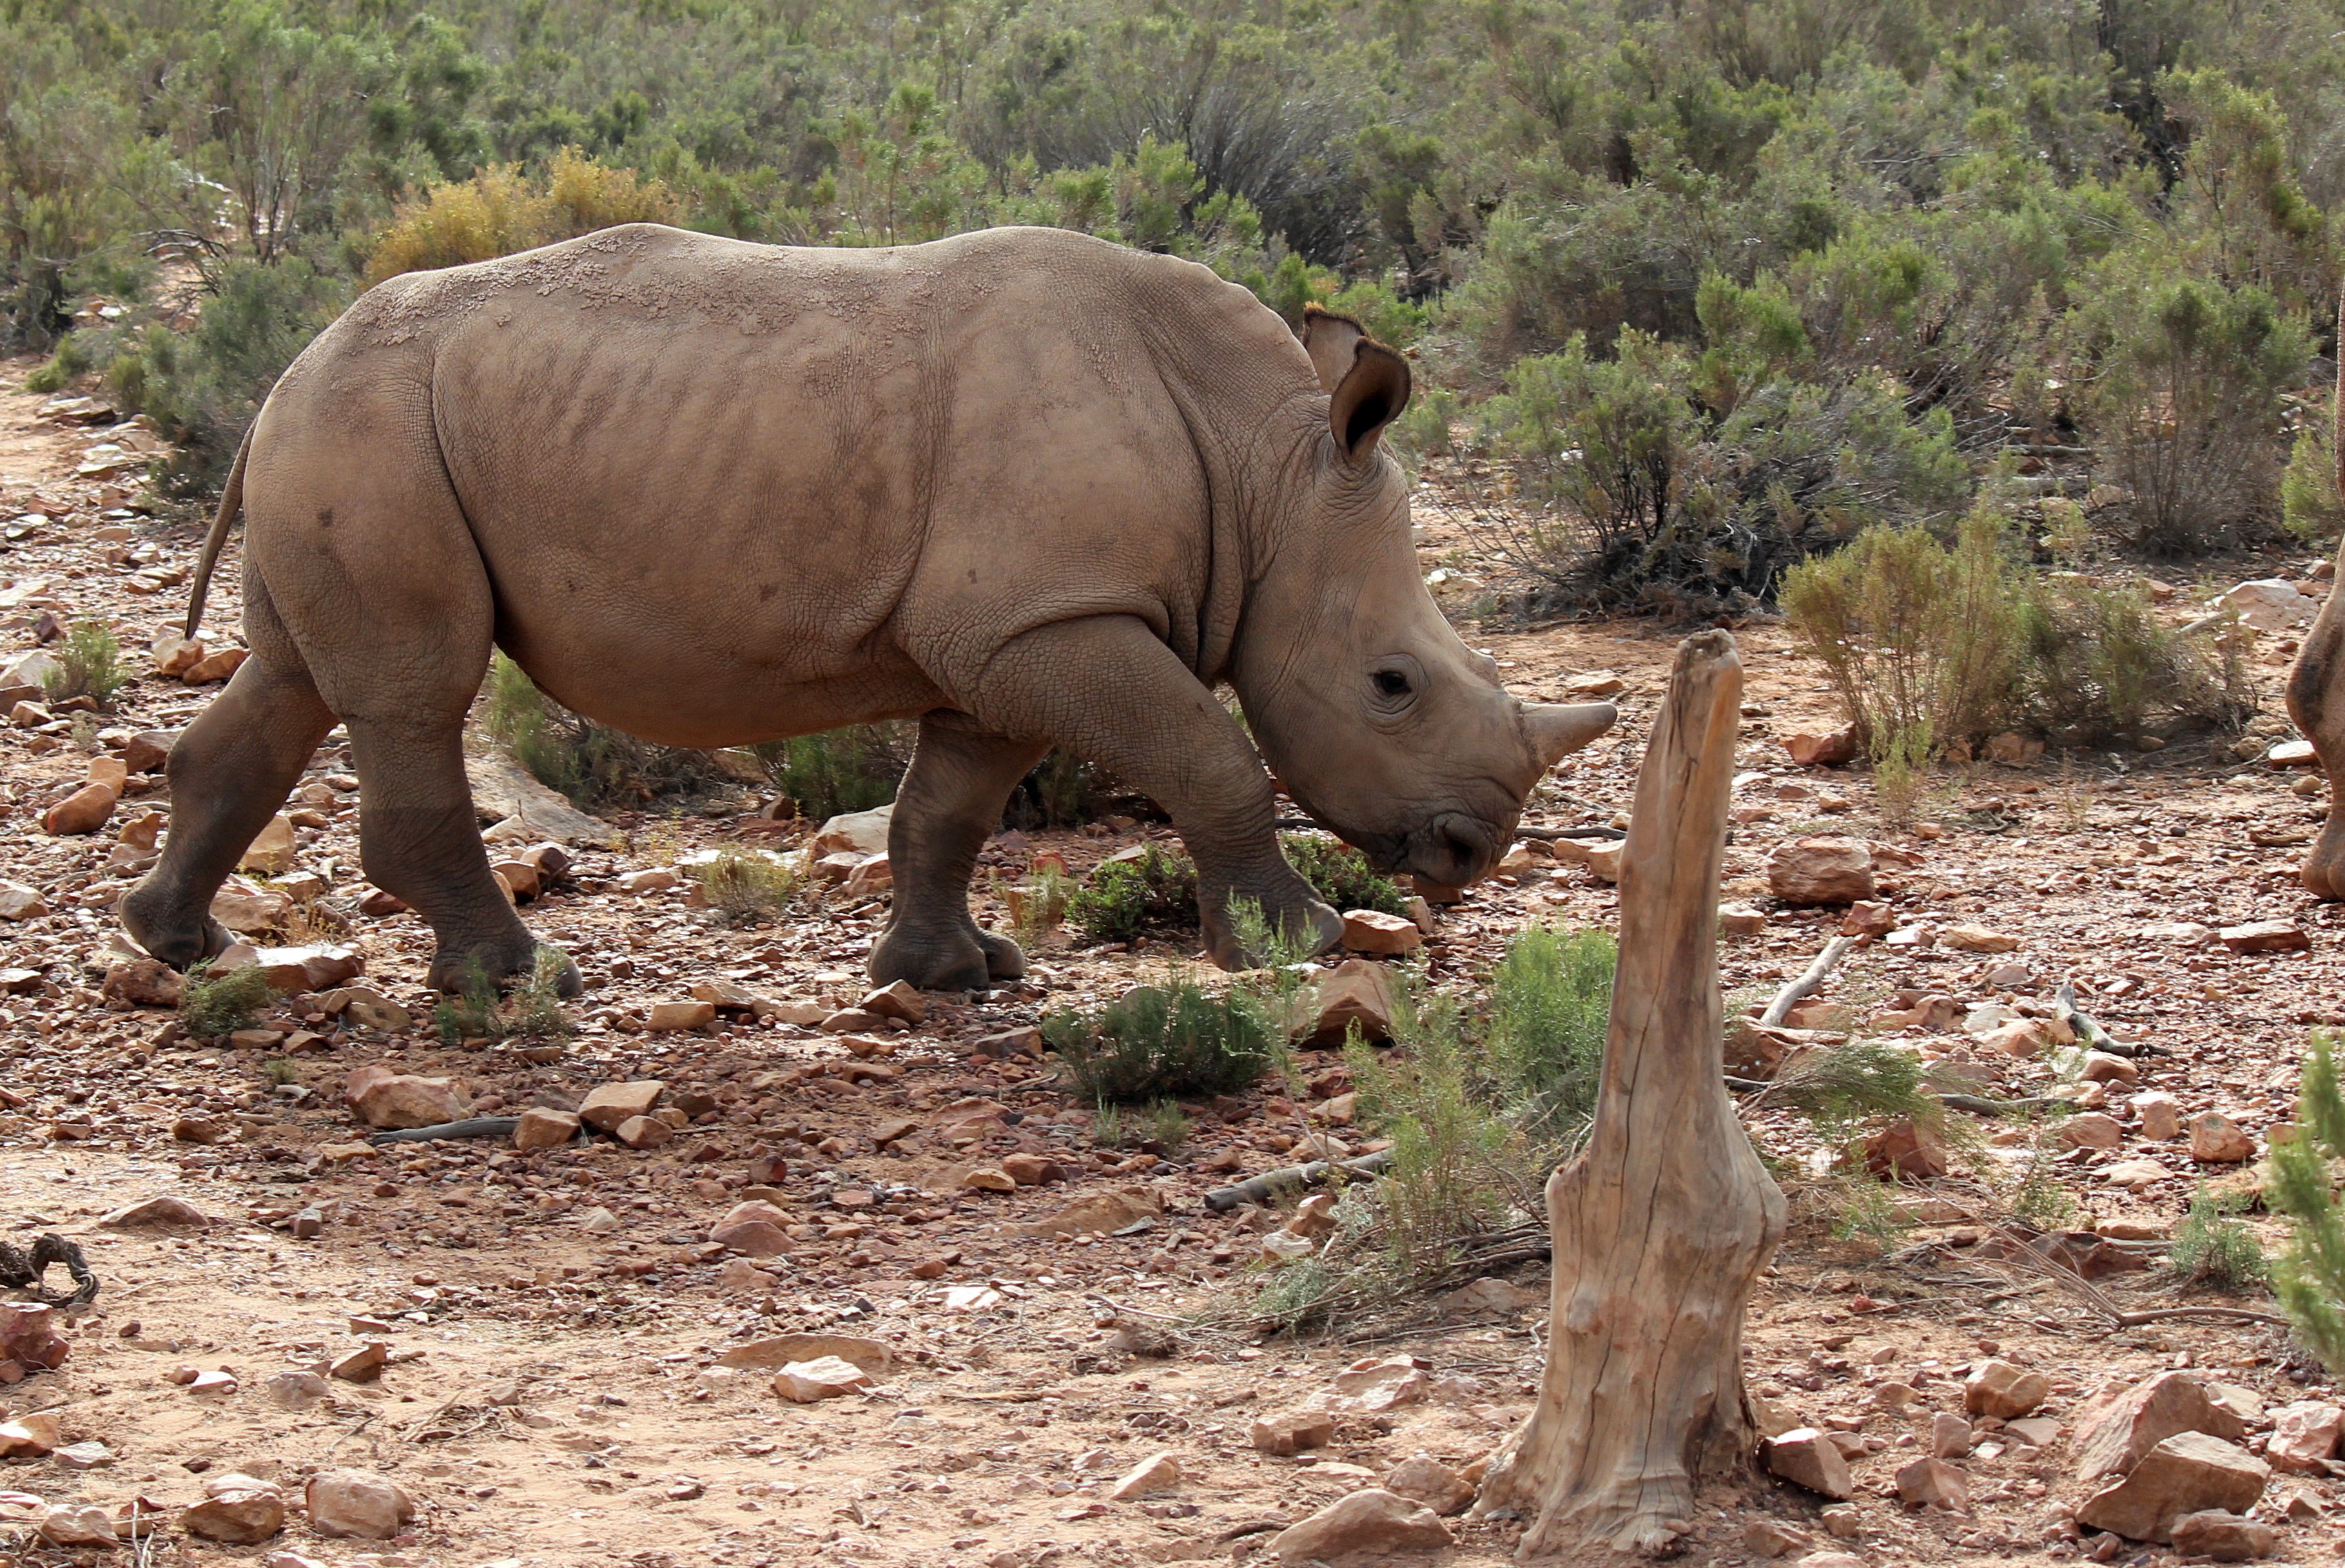
adventure, wildlife, zoo, mammal, fauna, savanna, rhino, rhinoceros, safari, south africa, wild animals, big five, indian elephant, baby rhinoceros, aquila gaming resort